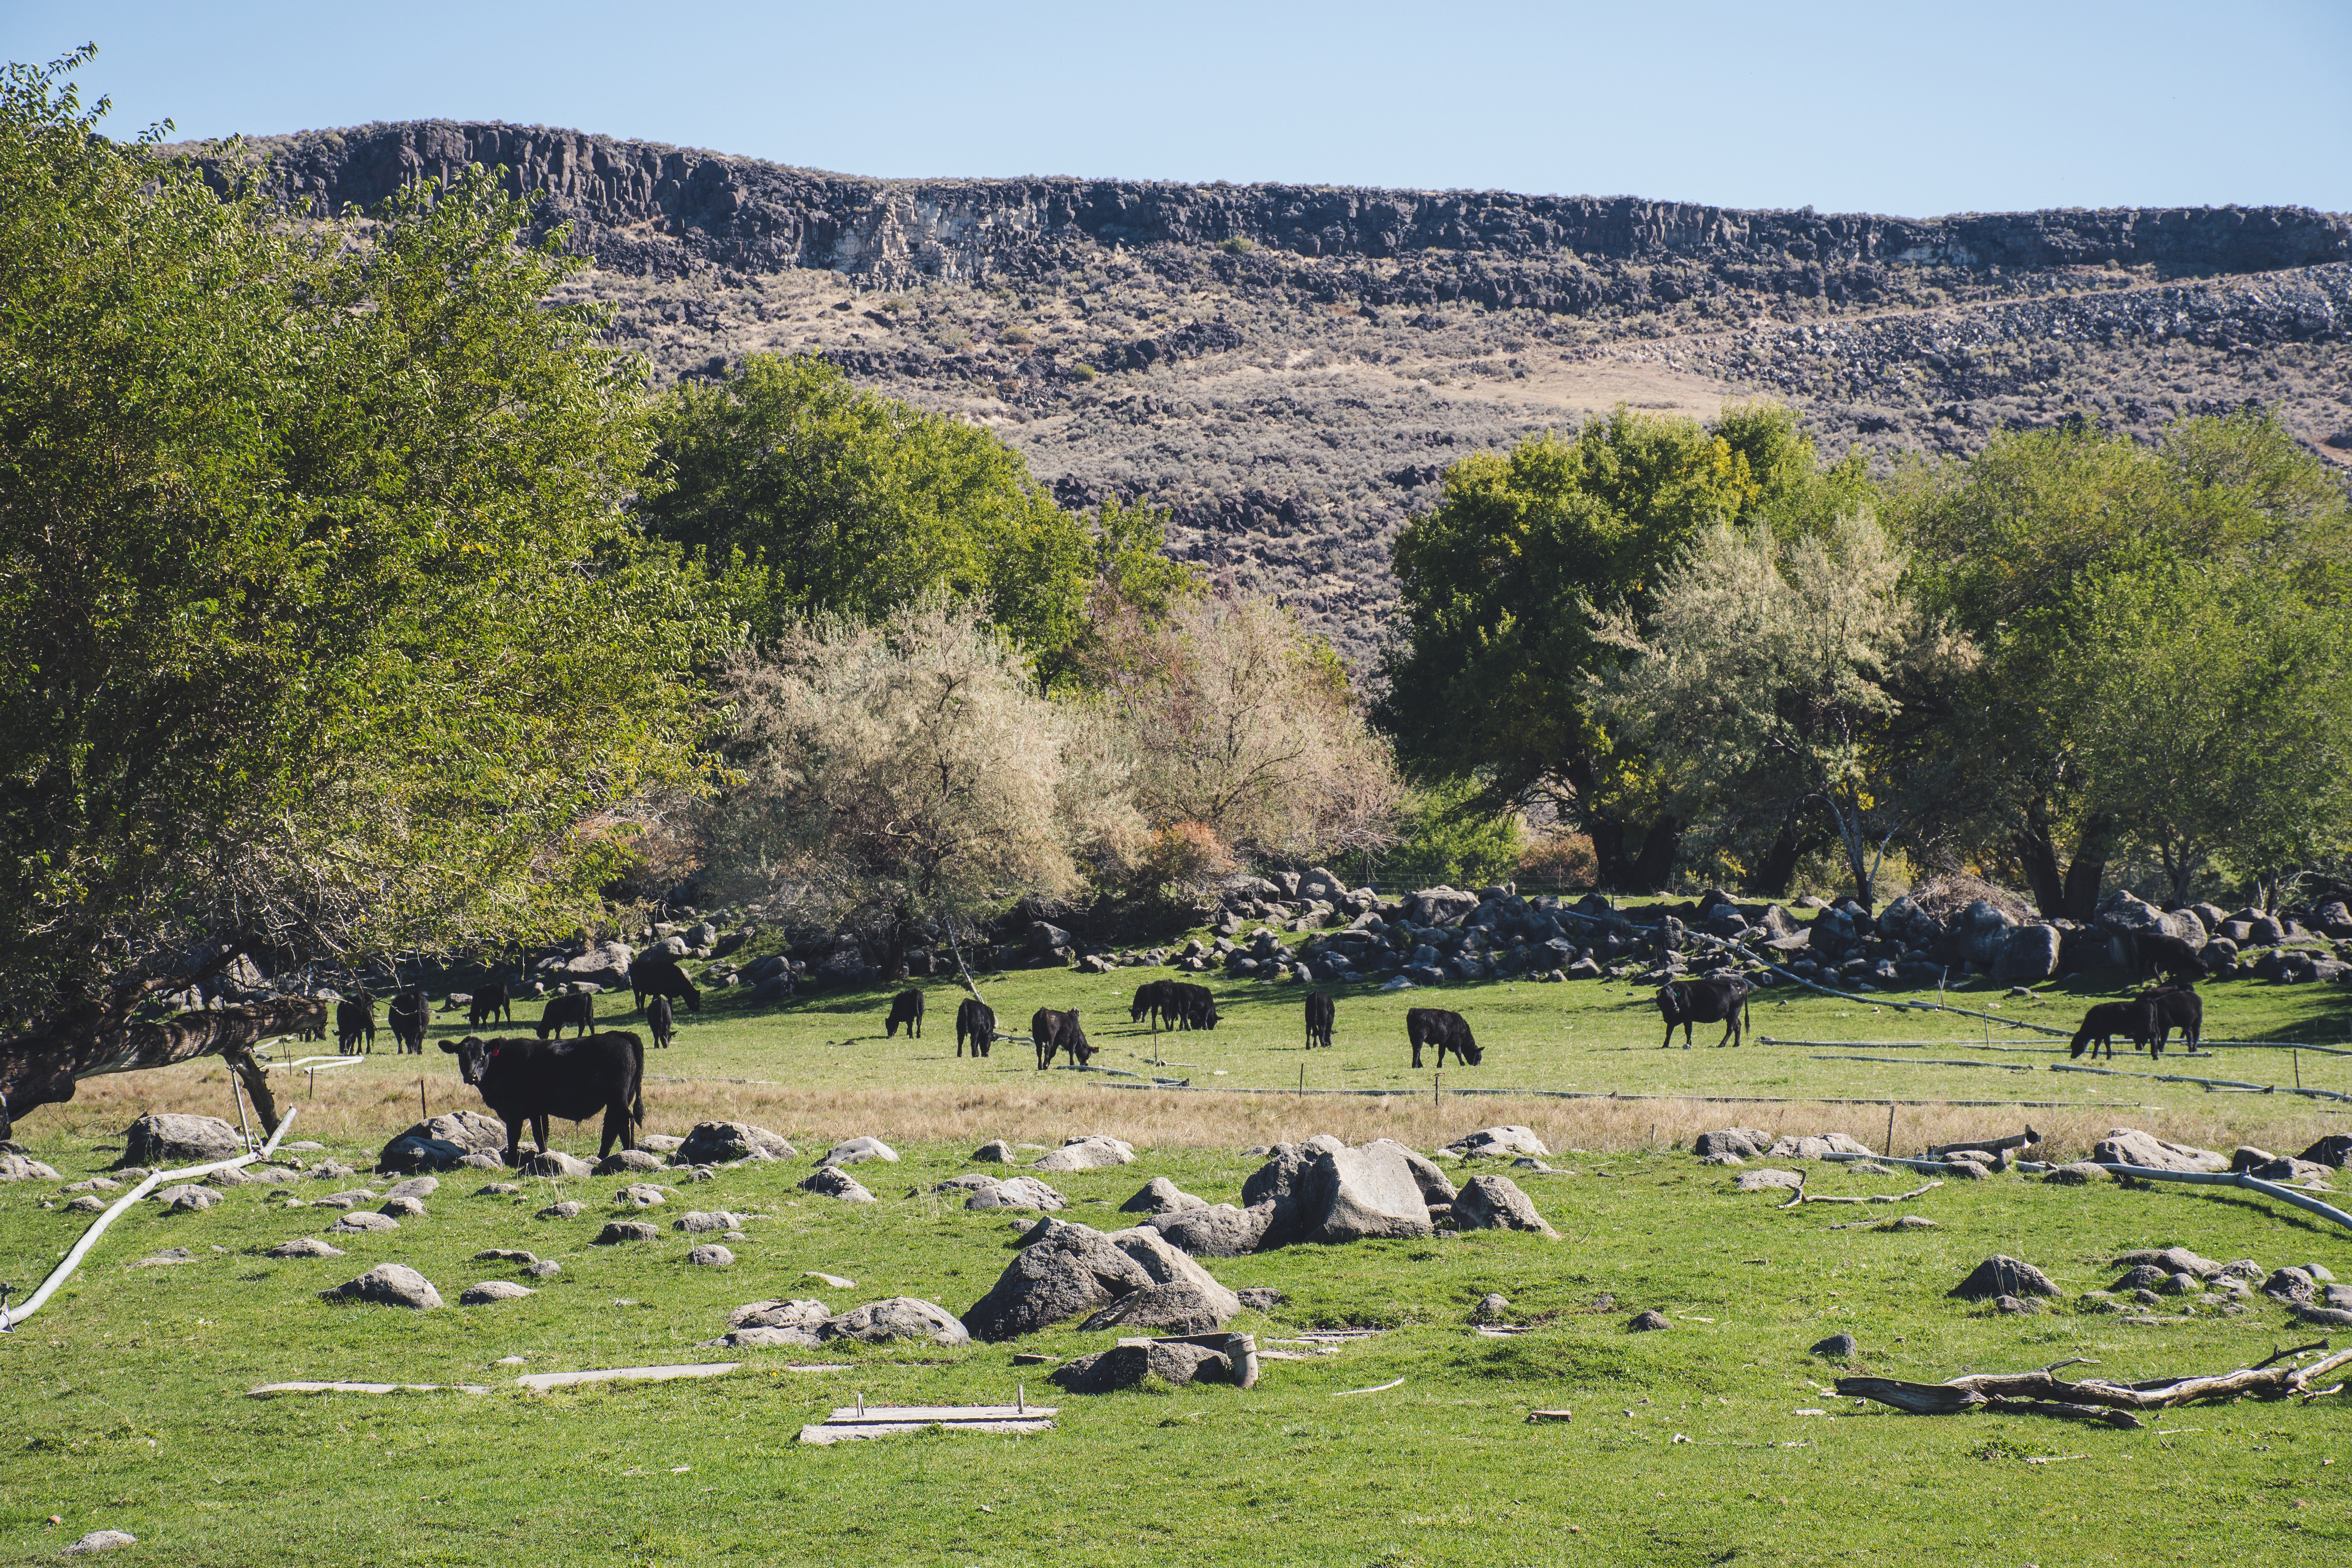
tree, pasture, nature reserve, grass, grassland, sky, rural area, plant, mountain, hill, landscape, biome, meadow, hill station, shrubland, village, field, national park, plant community